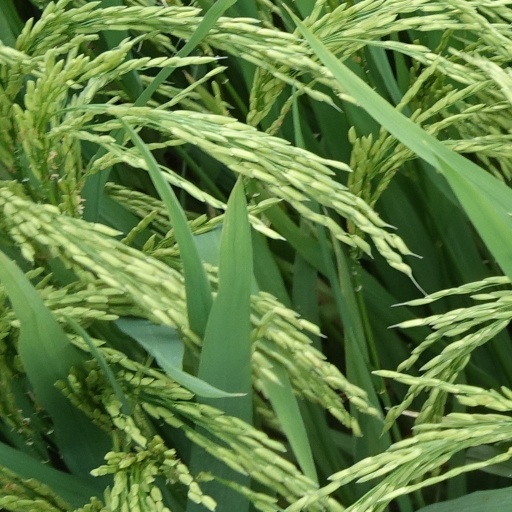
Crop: rice